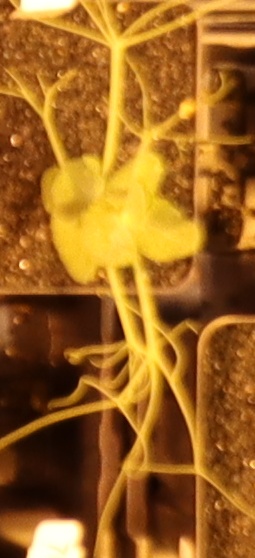
Label: Field Pea